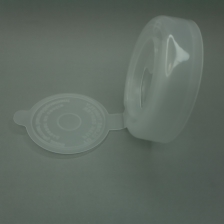
Color: white/transparent
Cap type: flip-top cap